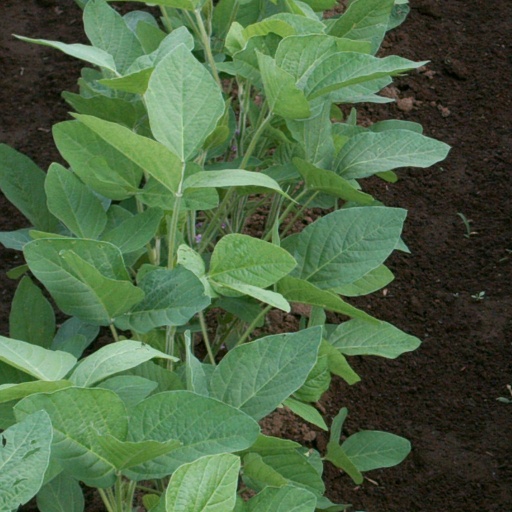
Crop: soybean